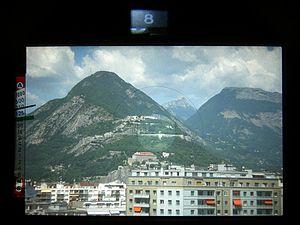
Viseur du Nikon FE avec lecture de l’ouverture (fenêtre ADR) en haut et affichage du posemètre à gauche.
Le Nikon FE est un appareil photographique reflex mono-objectif. Il a été construit par Nikon au Japon de 1978 à 1983, et était encore en stock chez certains fournisseur jusqu'en 1984.